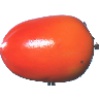
Label: Kaki 1